Sky position (RA, Dec in degrees): 213.332, -2.231
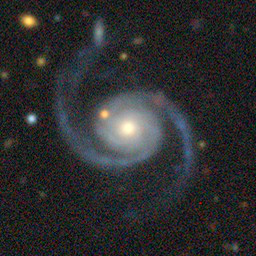
Galaxy morphology: Unbarred Loose Spiral Galaxies